Choate Rosemary Hall

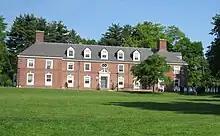
Nichols House, built 1948, designed by Polhemus & Coffin. In 1971 it was the inaugural girls' dormitory on the original boys' campus

Choate is a member of the Founders League, and competes against schools in the New England and the Mid-Atlantic regions. The athletic directors of Choate and the other members of the Eight Schools Association compose the Eight Schools Athletic Council, which organizes sports events and tournaments among ESA schools.